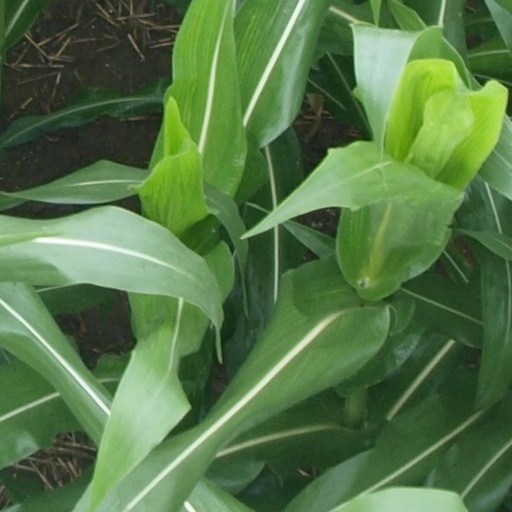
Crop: maize; corn